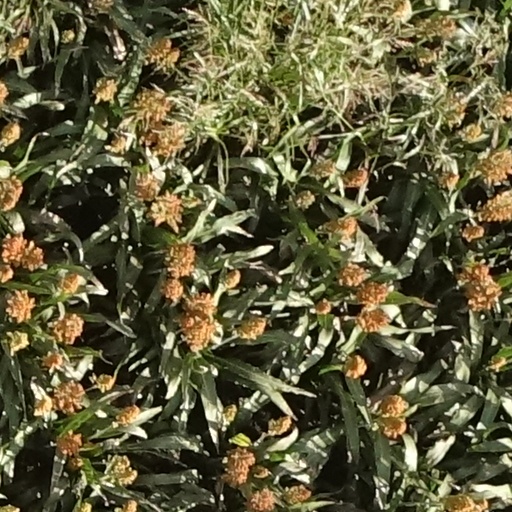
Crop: sorghum